Kiel University

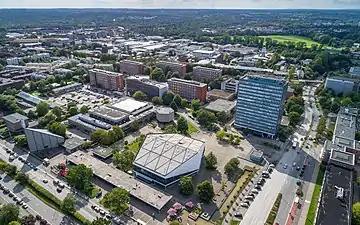

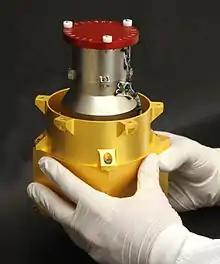
Kiel University helped develop this radiation detector for a Mars probe.

Kiel University is recognized in several university ranking systems. According to the 2024 "QS World University Rankings", the institution is globally positioned at 530 and holds the 33rd place nationally. In the 2024 "THE World University Rankings", it is placed within the 301–350 bracket worldwide and ranks between 32nd and 33rd nationally. The "ARWU World Rankings" for 2023 presents the university within the global 201–300 range, while its national rank is within the 10th to 19th positions.